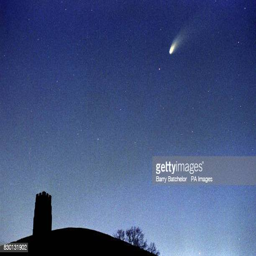
comet the brightest comet seen for over a century was clearly visible in the night sky above hill